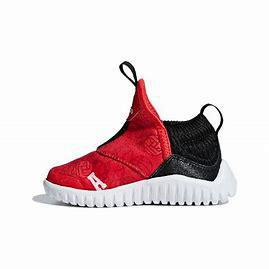
Brand: adidas
Model: Rapidazen I